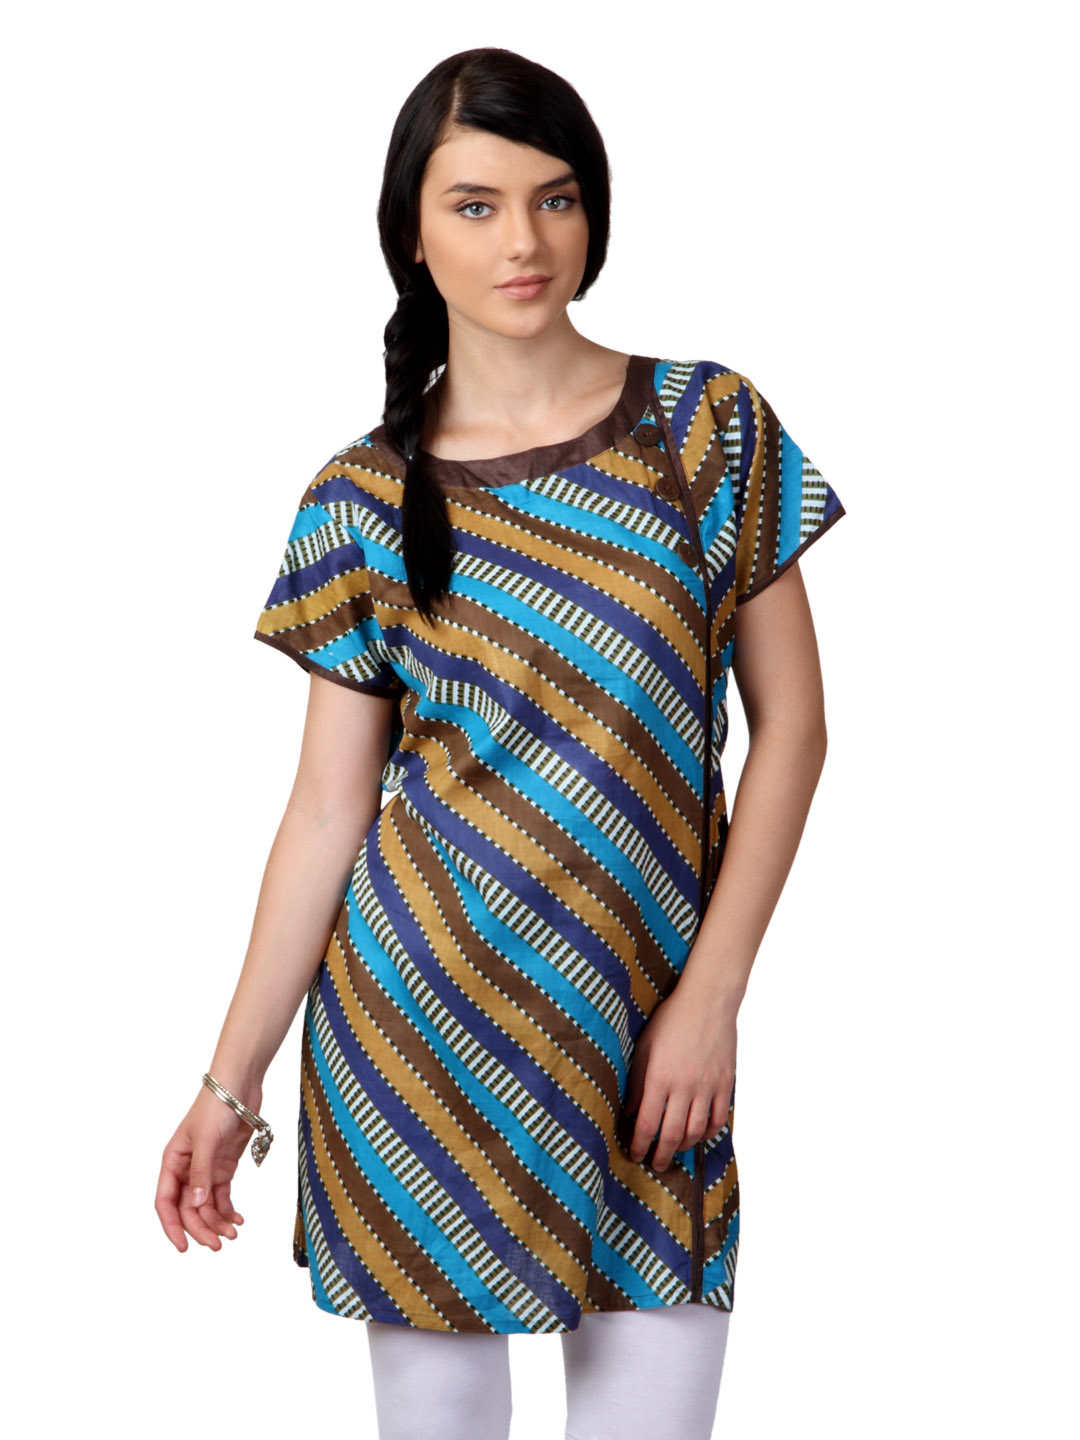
Aneri Women Multi Coloured Kurti
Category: Apparel / Topwear / Kurtis
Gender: Women
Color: Multi
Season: Summer 2012
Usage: Ethnic